Facial hair in the military

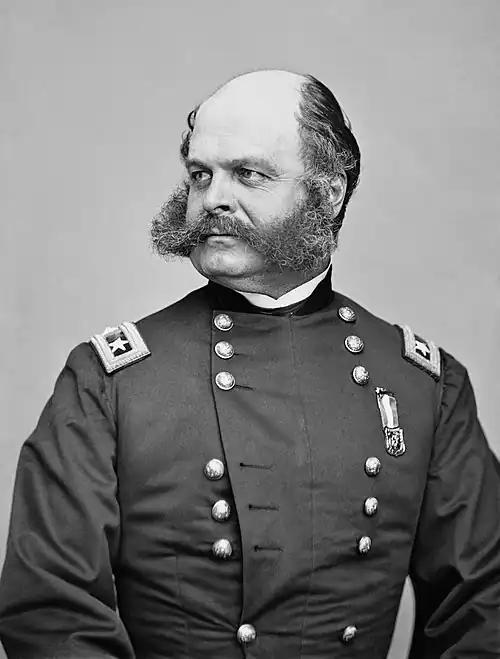
Ambrose Burnside wore a large moustache and sideburns

Ukrainian Cossacks traditionally have a distinctive facial hair style – the long "cossack" moustache was very popular across Ukraine from the Middle Ages until modern times. The tradition allegedly dates back at least to the time of the prince of Kyevan Rus' Sviatoslav I of Kiev was famous for his military campaigns in the east and south. Sviatoslav had a distinctive moustache and hairstyle (oseledets or chupryna) that almost every Ukrainian cossack had centuries after his time (although Svyatoslav had lived in the 10th century, whereas Cossacks appear on the historical scene only in the 15th century).